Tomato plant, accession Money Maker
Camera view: tilt-top (135 deg); turntable rotation: 90 degrees
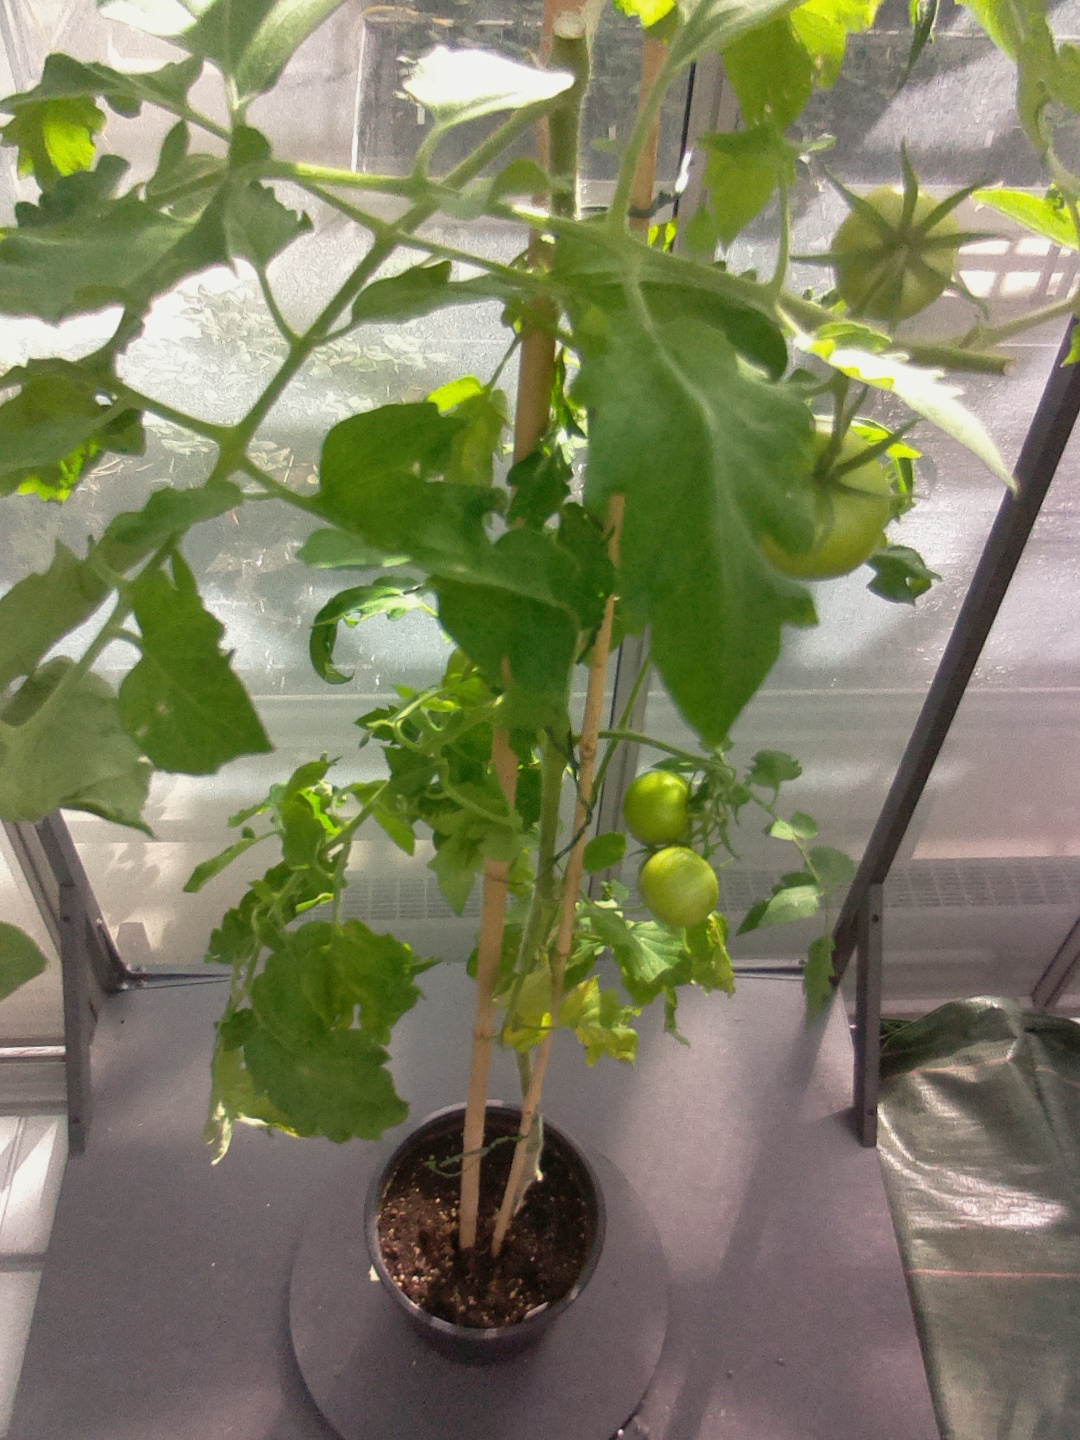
BBCH growth stage 76: 60%-70% of final fruit size